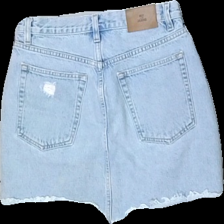
View: back
Type: Skirt
Category: Ladies
Brand: Not in the list
Brand text on label: NLY jeans
Colors: Blue
Material: 100% Cotton
Cut: Cropped
Size: 36
Season: Summer
Trend: Denim
Stains: Major
Damage: stain
Damage location: bottom left
Price range: <50
Recommended usage: Recycle
Description: jean skirt with distressing